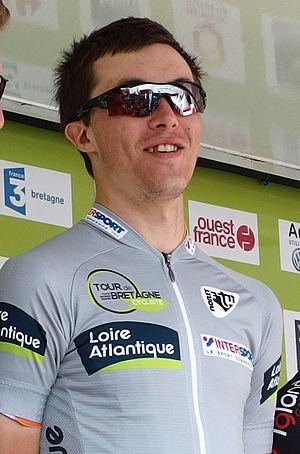
Tour de Bretagne 2014 - Présentation des équipes au départ de la sixième étape à Radenac - Équipe Sparebanken Sør Depicted person&#58
La saison 2015 de l'équipe cycliste Joker est la neuvième de cette équipe.
Bjørn Tore Hoem Nilsen, né le 12 avril 1991 à Molde, est un coureur cycliste norvégien.